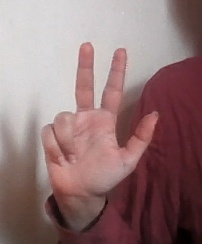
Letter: al